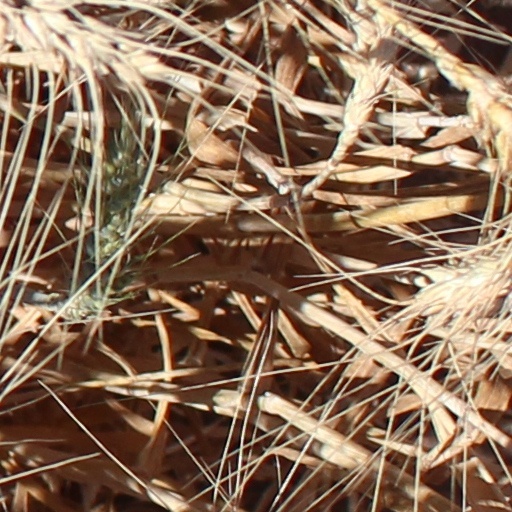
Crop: wheat